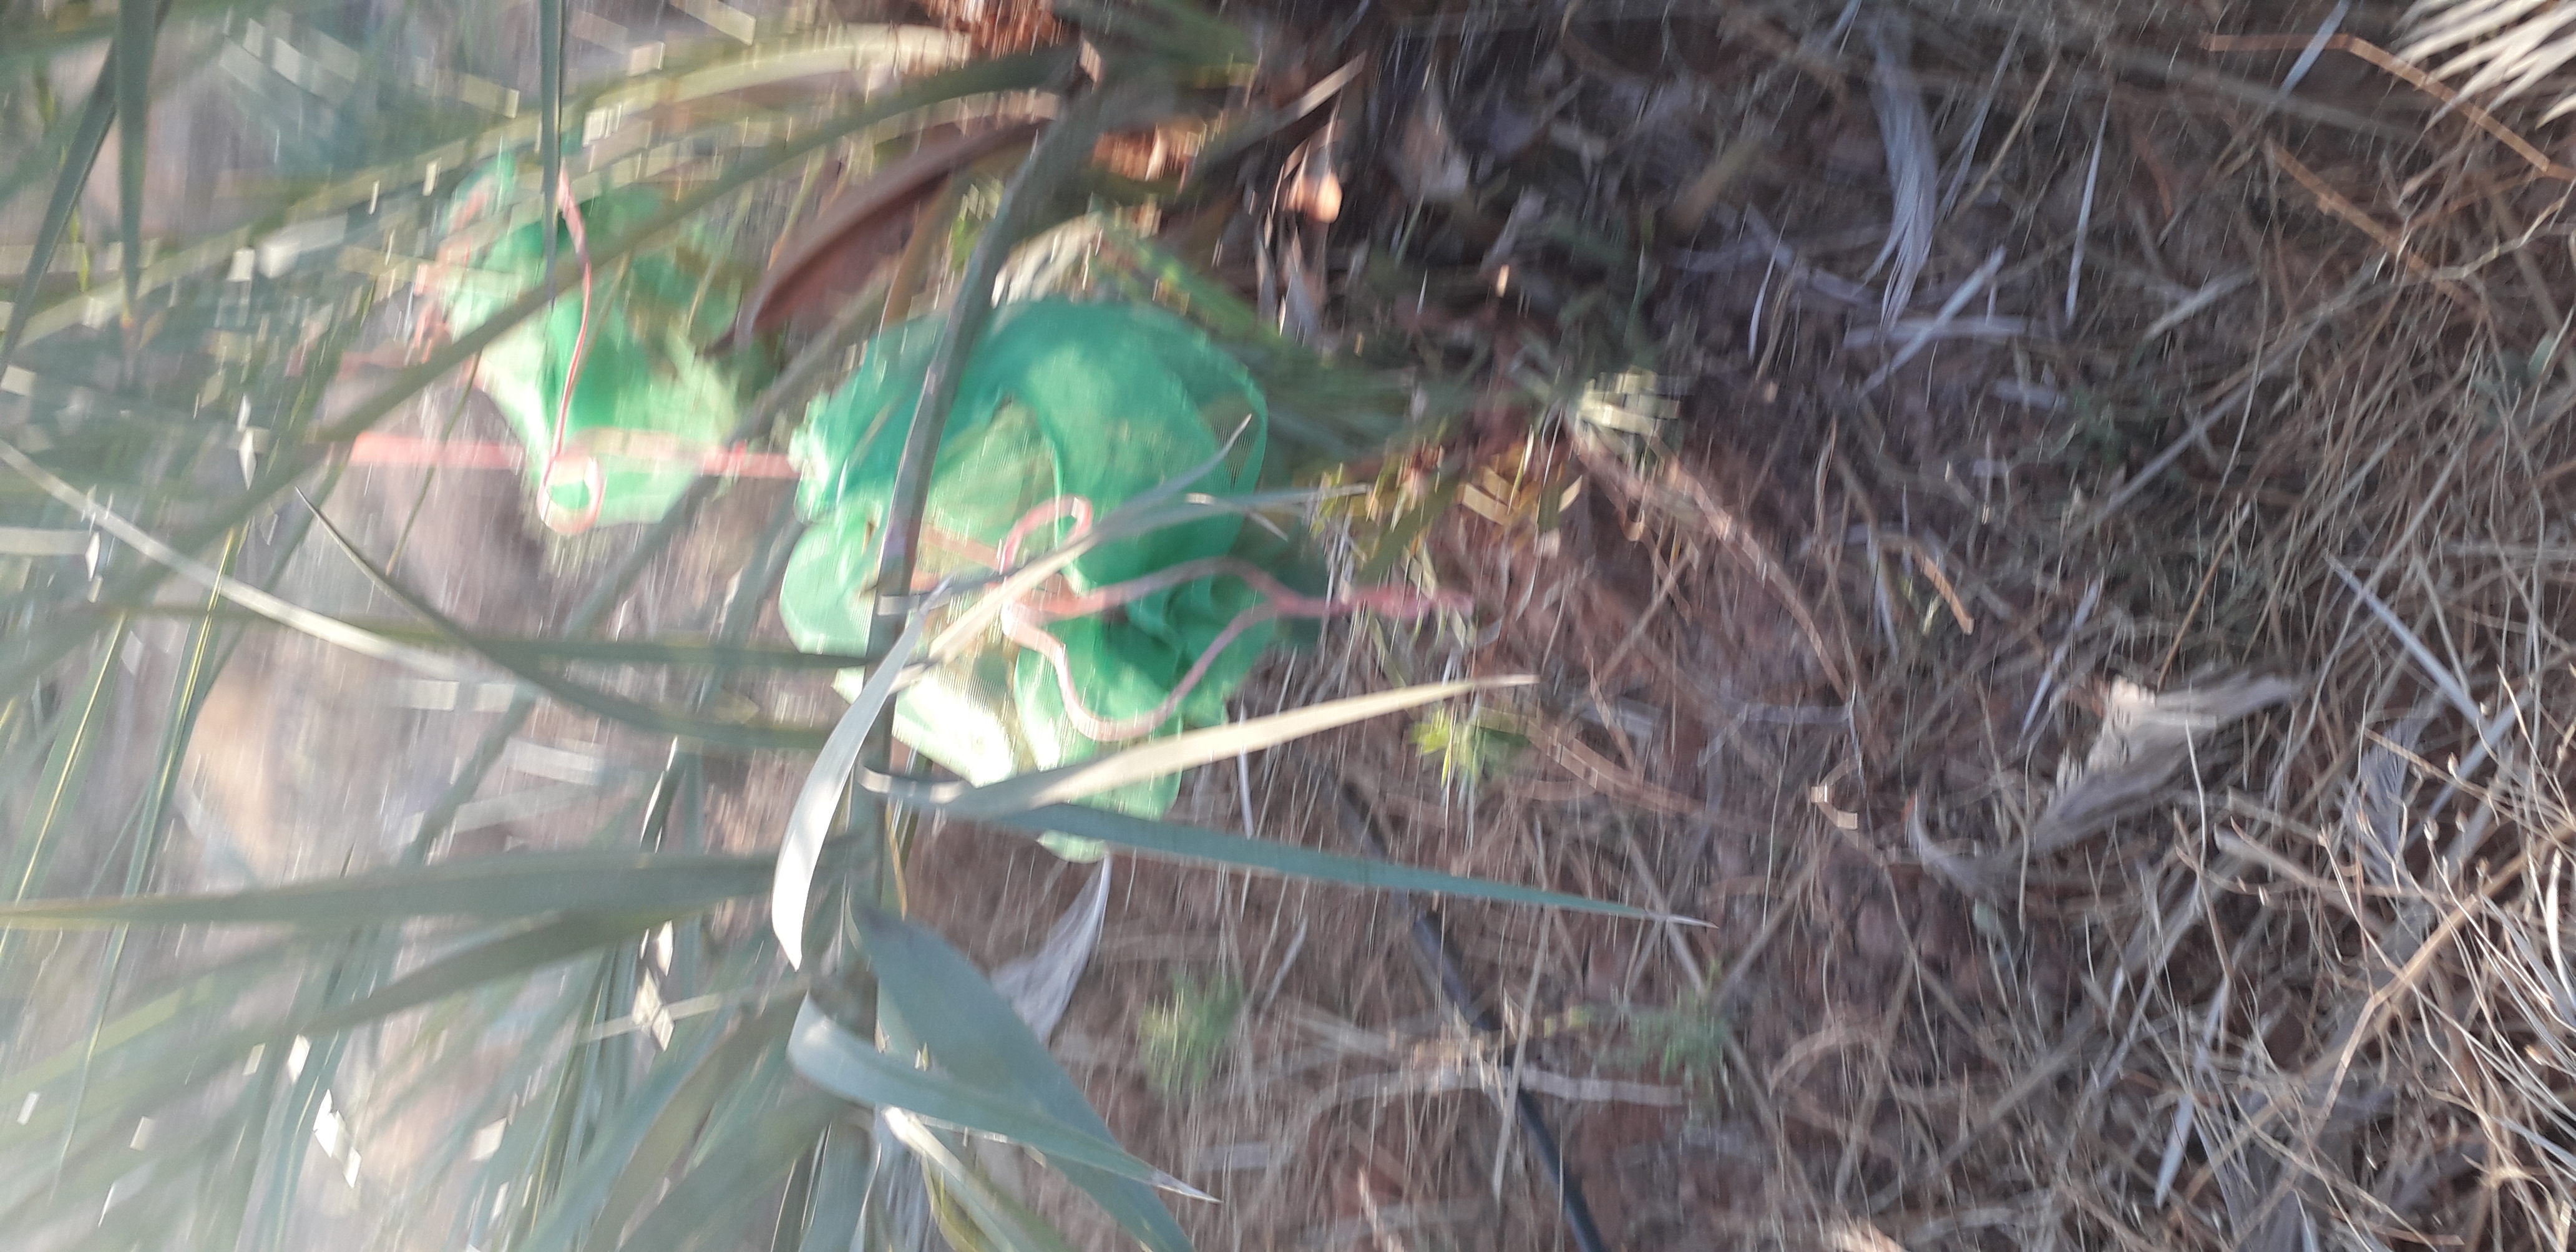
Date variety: Boumajhoul